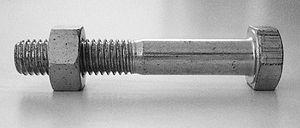
Boulon.